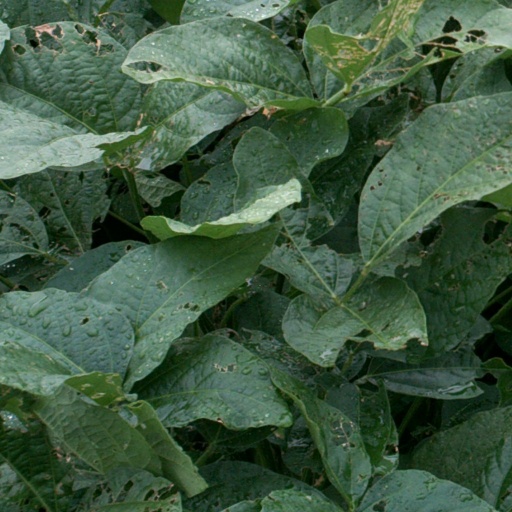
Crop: soybean